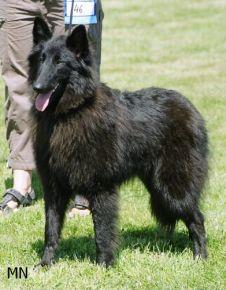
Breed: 227-n000070-groenendael